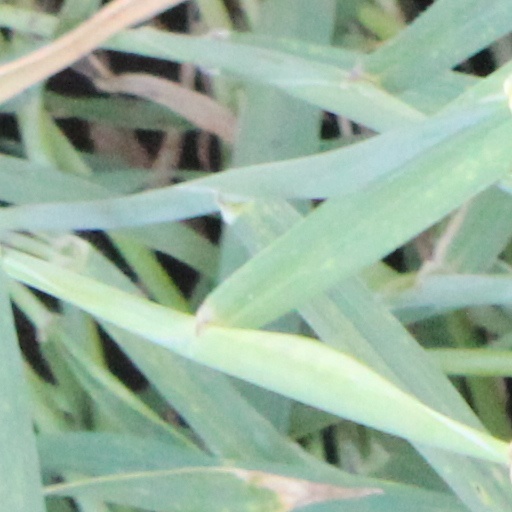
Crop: wheat